Judge Mujrim

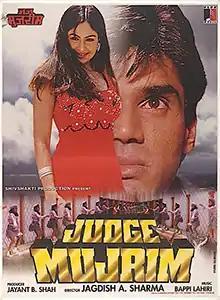
Theatrical release poster

Judge Mujrim is a 1997 Hindi-language action film produced by Jayant B. Shah under the Shiv Shakti Productions banner and directed by Jagdish A Sharma. It stars Jeetendra, Sunil Shetty, and Ashwini Bhave . The music was composed by Bappi Lahiri.